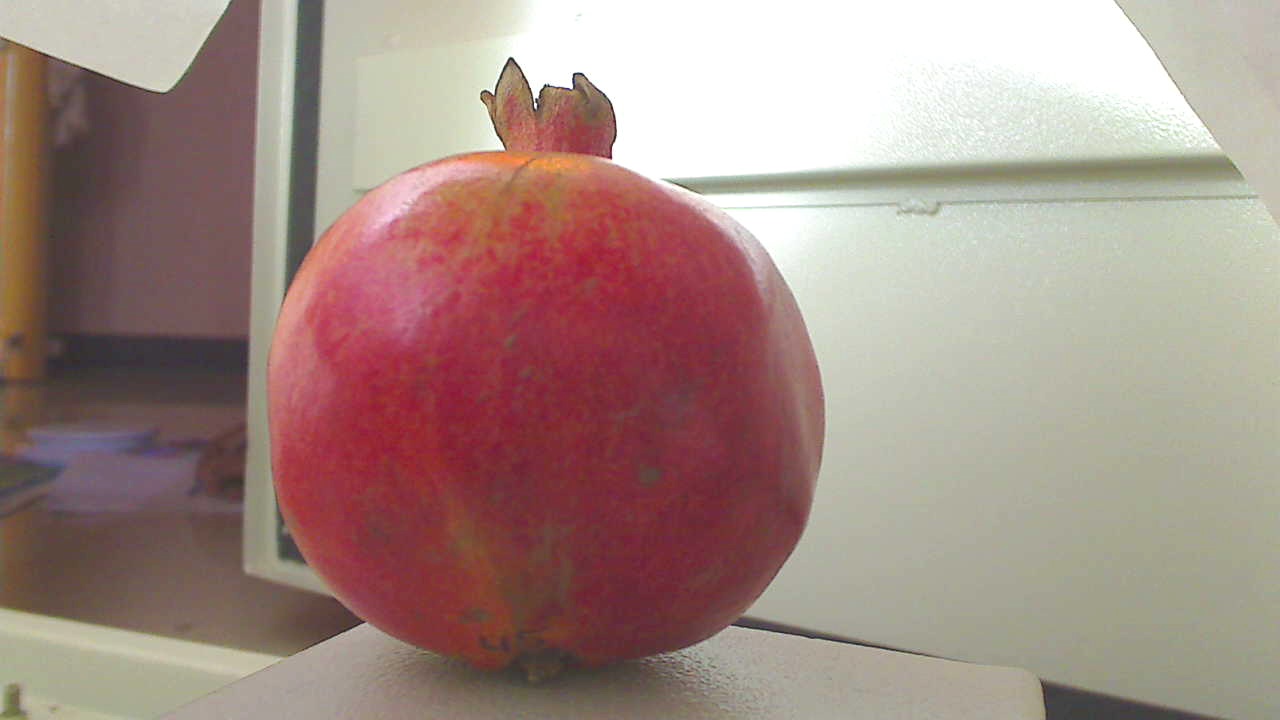
Grade: grade-2
Quality: quality-4